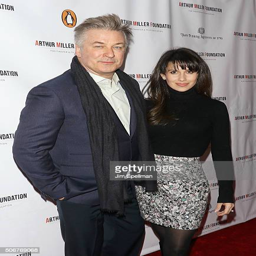
actor and person attend the benefit